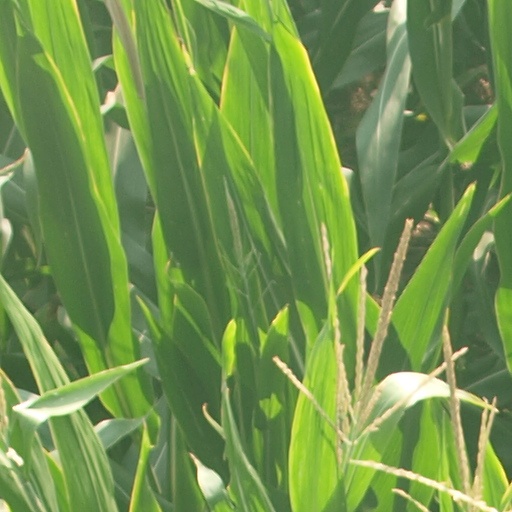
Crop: maize; corn